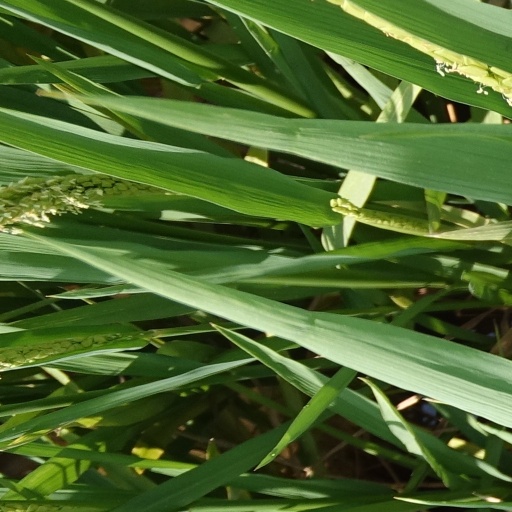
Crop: rice